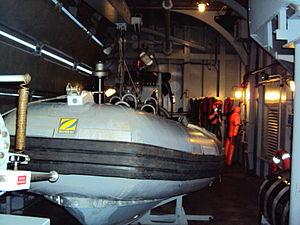
La frégate Forbin est une frégate de défense aérienne, navire-jumeau du Chevalier Paul de la classe Horizon de la Marine nationale. Ce type de navire a pour principale mission l'escorte et la protection d'un groupe aéronaval constitué autour d'un porte-avions, généralement le Charles-de-Gaulle de la marine nationale ou l'un des porte-avions de l'US Navy ou d'une opération amphibie menée par des bâtiments de projection et de commandement. Sa spécialité est le contrôle de la circulation aérienne en zone de guerre mais il peut également intervenir dans un contexte de crise, en protection de navires peu ou pas armés. Les frégates Horizon telles que le Forbin sont les plus puissants bâtiments de surface que la France ait jamais construits. Son indicatif visuel est D620. Elle est en service depuis la fin de l'année 2008.
La frégate Chevalier Paul est une frégate de défense aérienne, navire-jumeau du Forbin, de la classe Horizon de la Marine nationale. Son numéro de coque est D621.